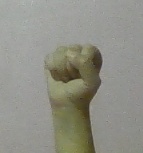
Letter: saad